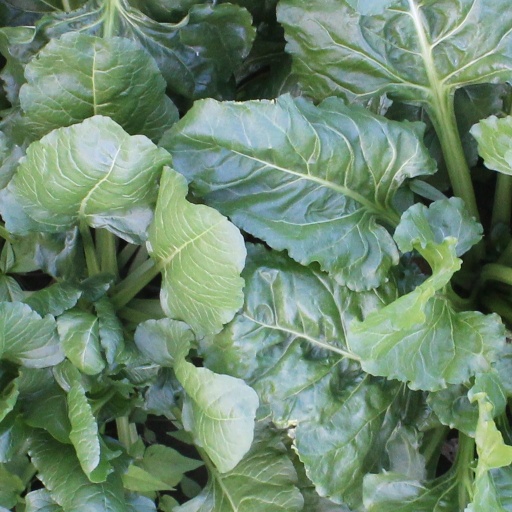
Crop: sugar beet